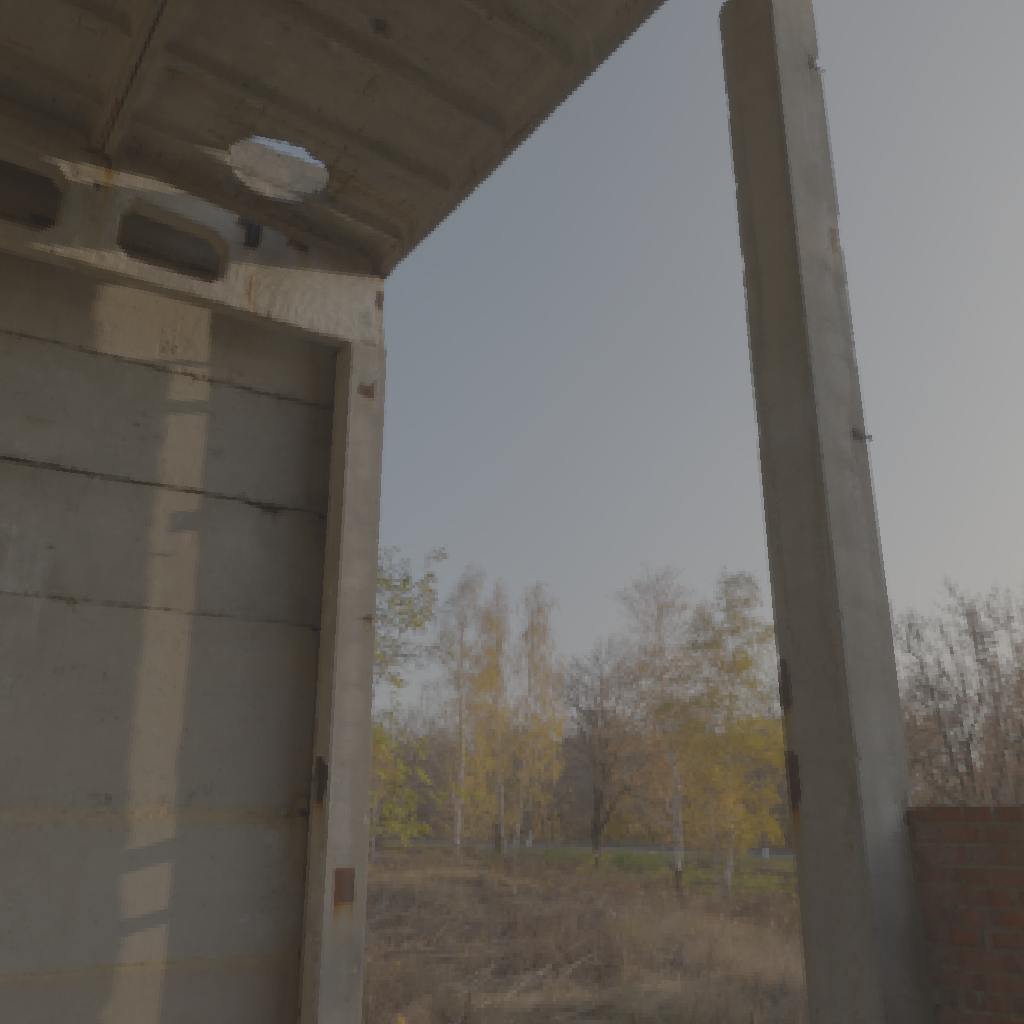
scene-linear HDR photo, Reinforced Concrete 01, outdoor, with visible sun, tree, sun, grass, concrete, rubble, indoor, urban, sunrise-sunset, clear, medium contrast, natural light, high dynamic range, physically based lighting